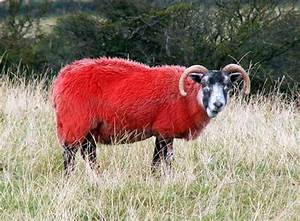
Label: pecora